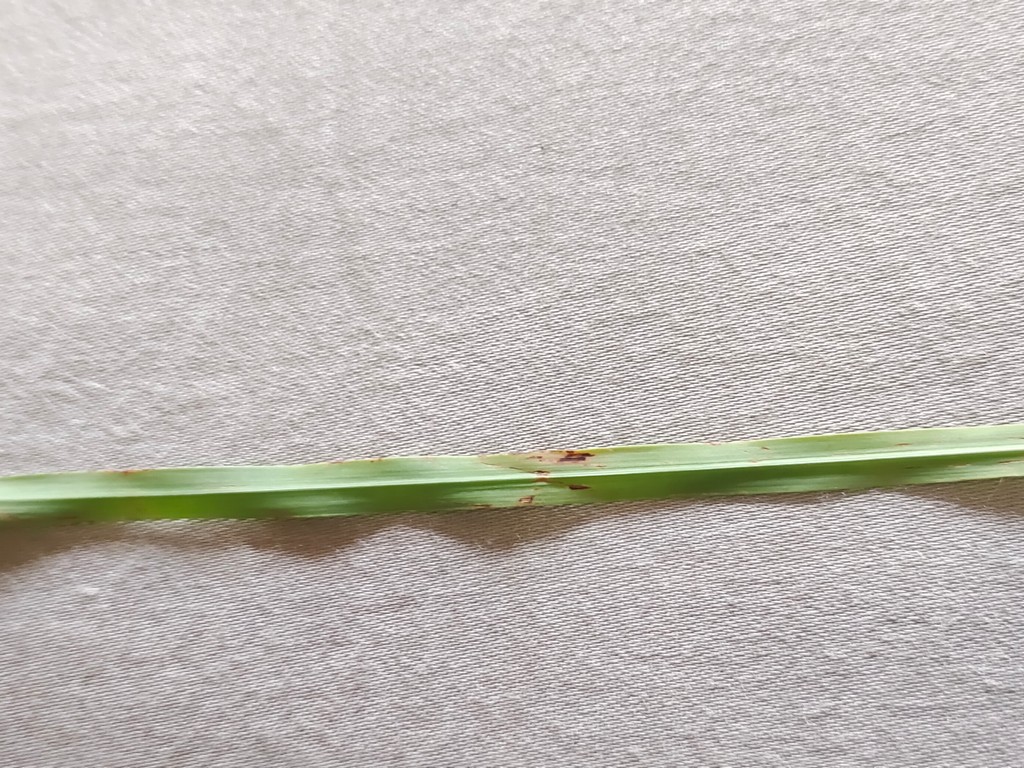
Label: Unhealthy